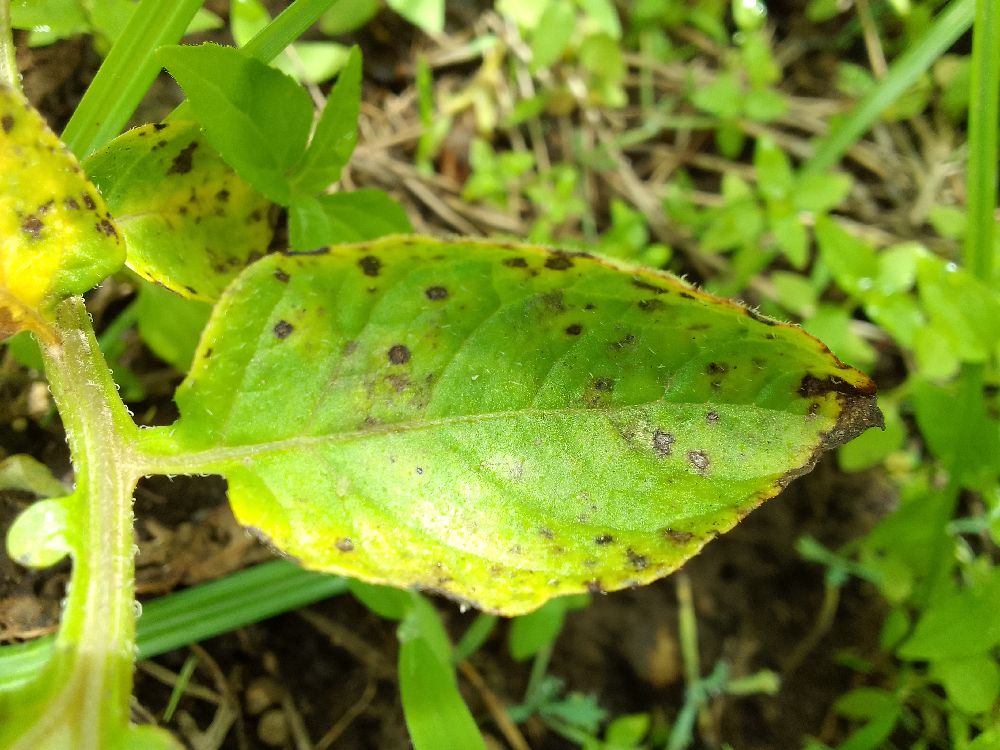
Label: Early blight